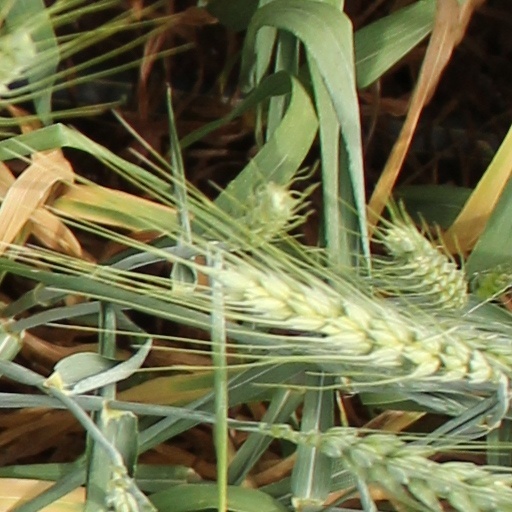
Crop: wheat